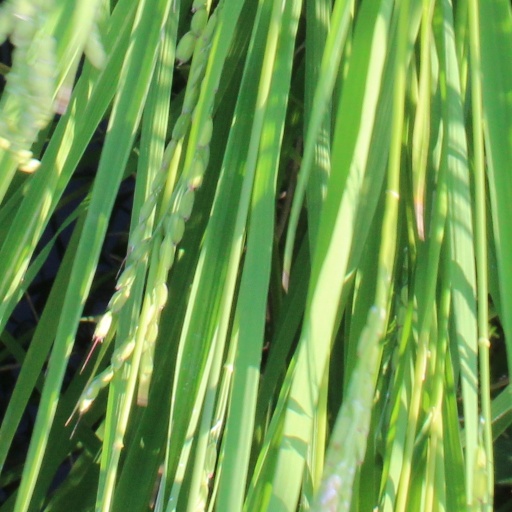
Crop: rice